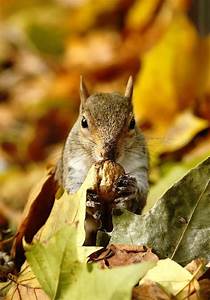
Label: scoiattolo